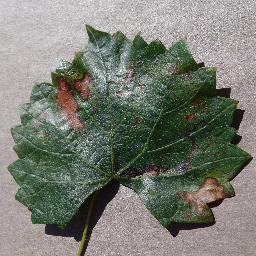
Label: Grape___Esca_(Black_Measles)